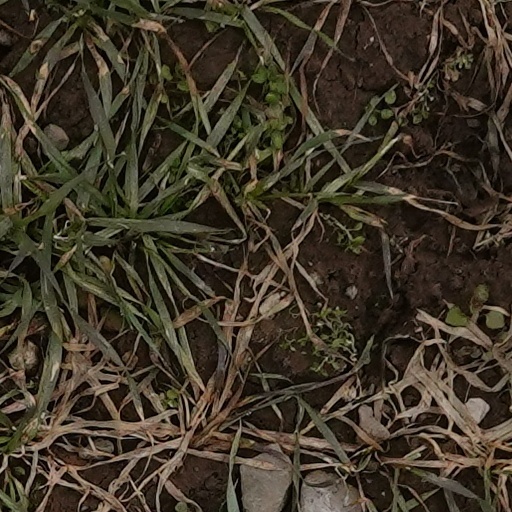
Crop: wheat